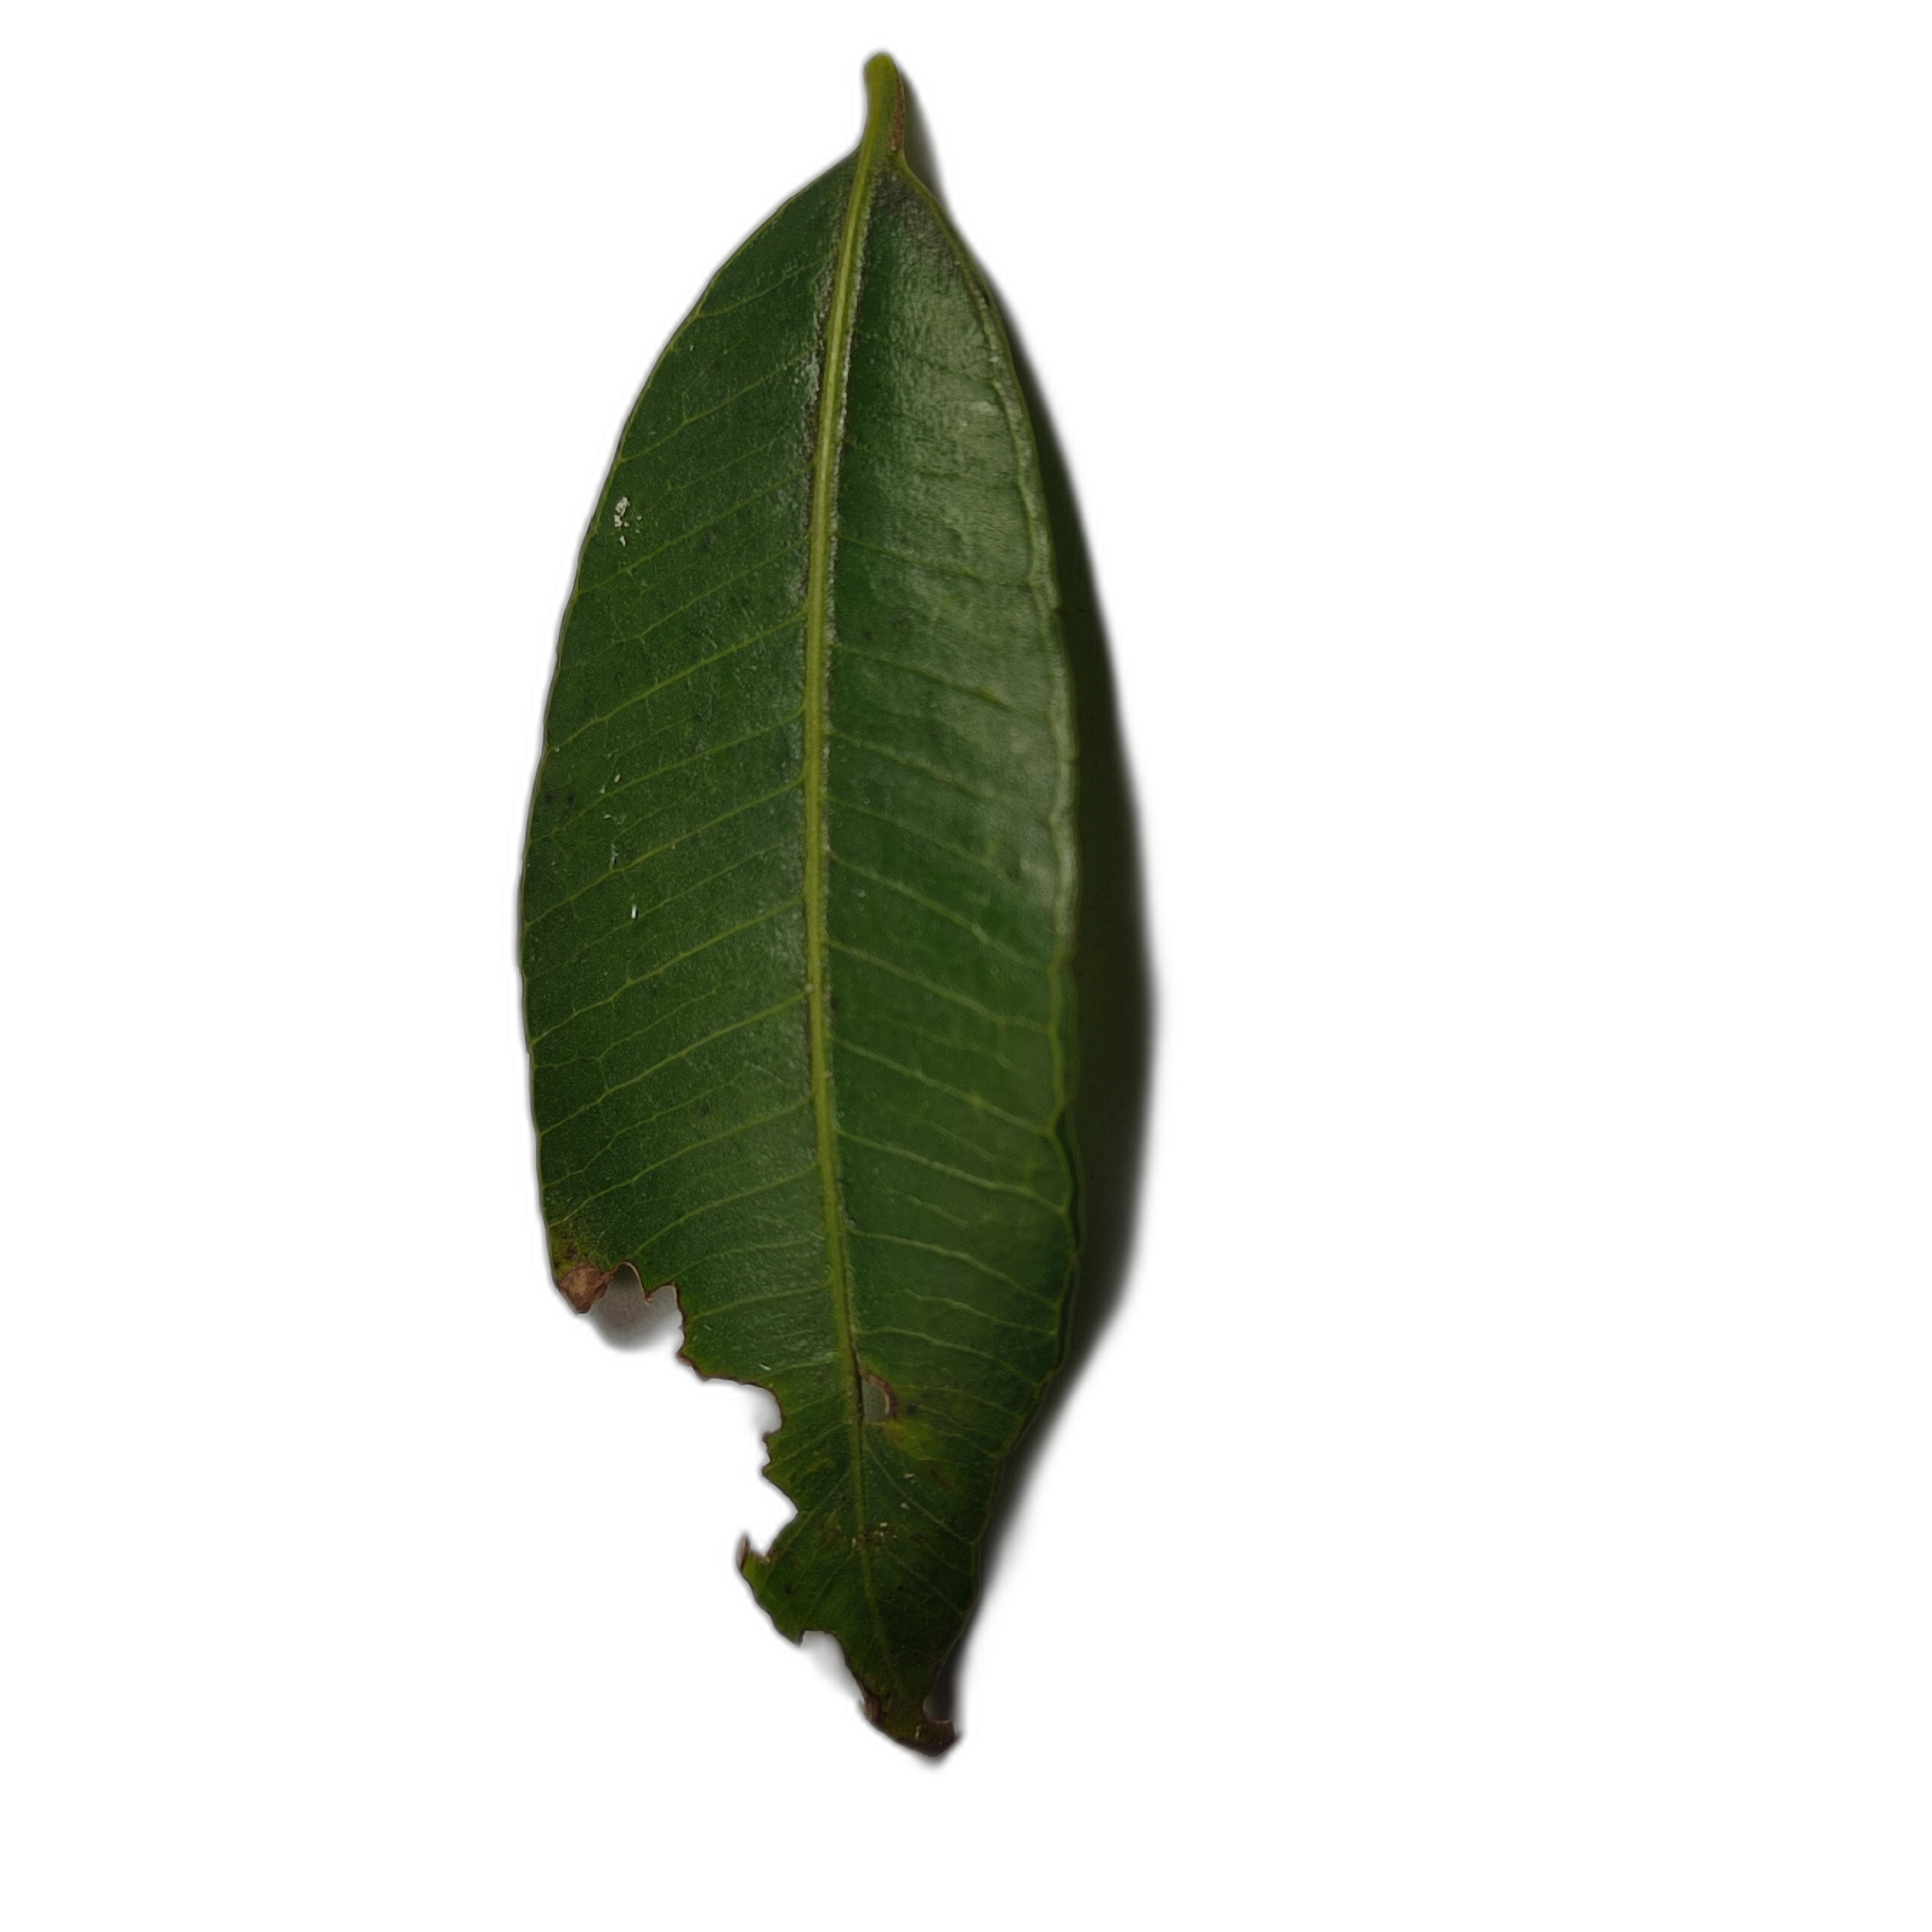
Label: not_healthy